Hear My Song

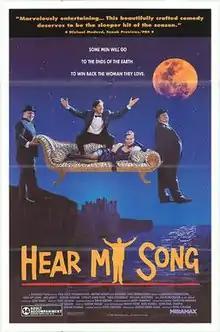
Theatrical release poster

Hear My Song is a 1991 British comedy-drama film directed by Peter Chelsom, who co-wrote the screenplay with Adrian Dunbar, based on the story of Irish tenor Josef Locke. It was nominated for Best Original Screenplay at the 46th British Academy Film Awards in 1993.